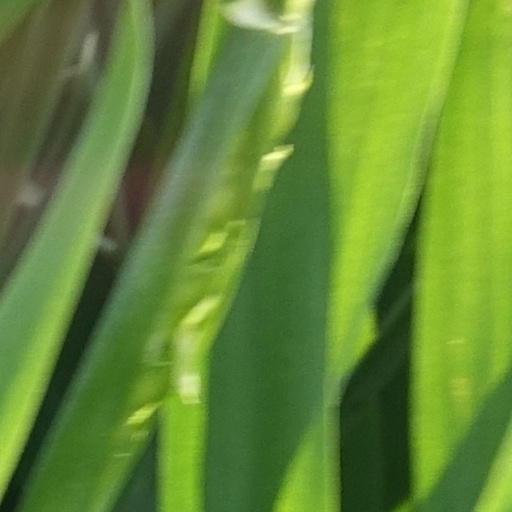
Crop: wheat